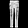
Label: Trouser